Silvia Collas

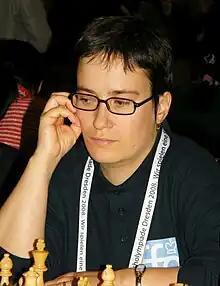
Silvia Collas in 2008

Silvia Collas (née Aleksieva; born 4 May 1974) is a Bulgarian-French chess player who holds the titles of International Master (IM) and Woman Grandmaster (WGM).